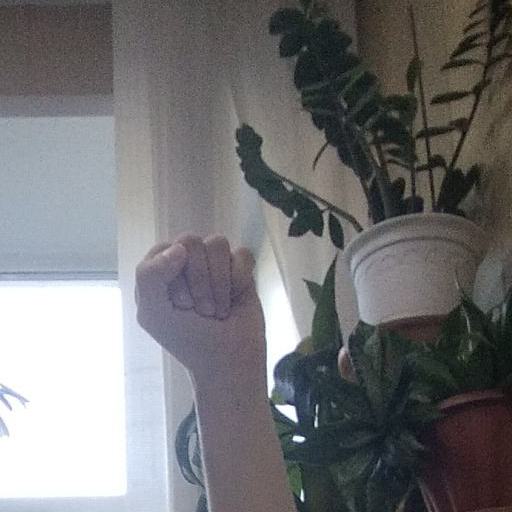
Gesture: fist